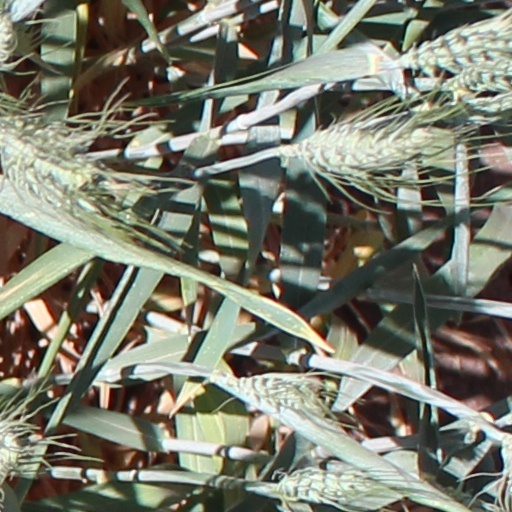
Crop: wheat